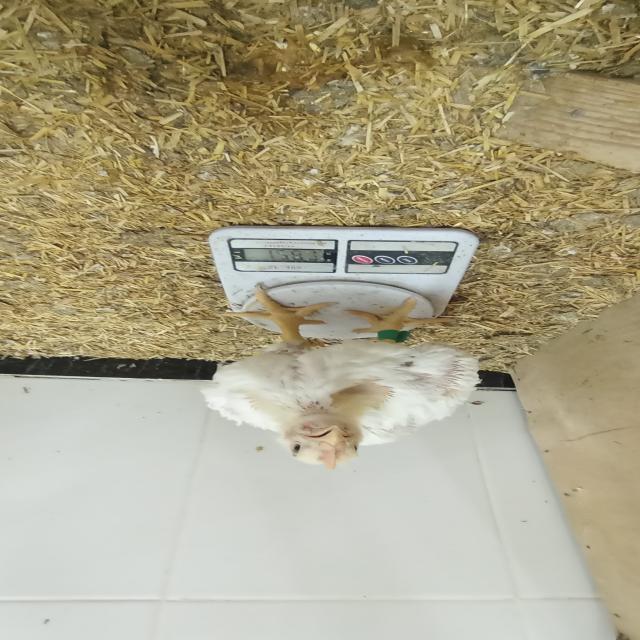
Weight: 1288 g